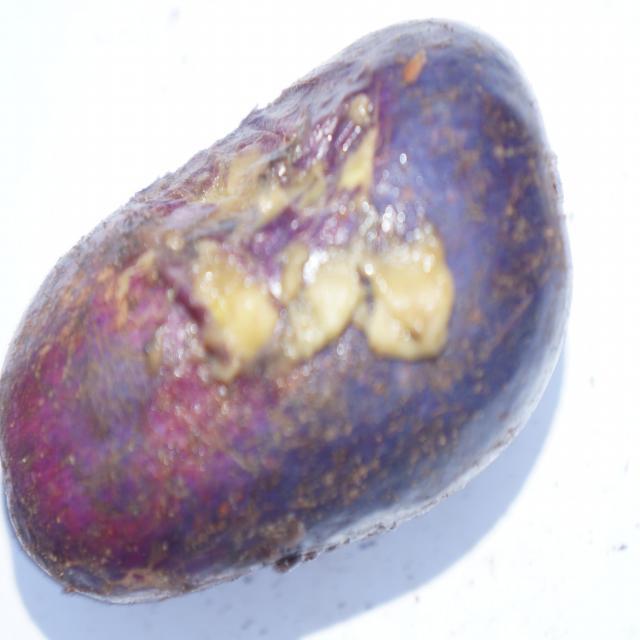
Plum grade: cracked